Octopussy (software)

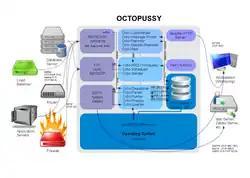
Architecture of Octopussy 1.0.14 (2014)

Octopussy receives syslog messages via syslog protocol and therefore behaves passively, not running any type of network agent on the remote machines under monitoring/surveillance. Octopussy completely conforms to RfC 3164 and RfC 3195 of the IETF, describing syslog as the logging mechanism in Unix-like/BSD operating systems. That especially includes the internal representation of the facility and severity-principle where applicable.